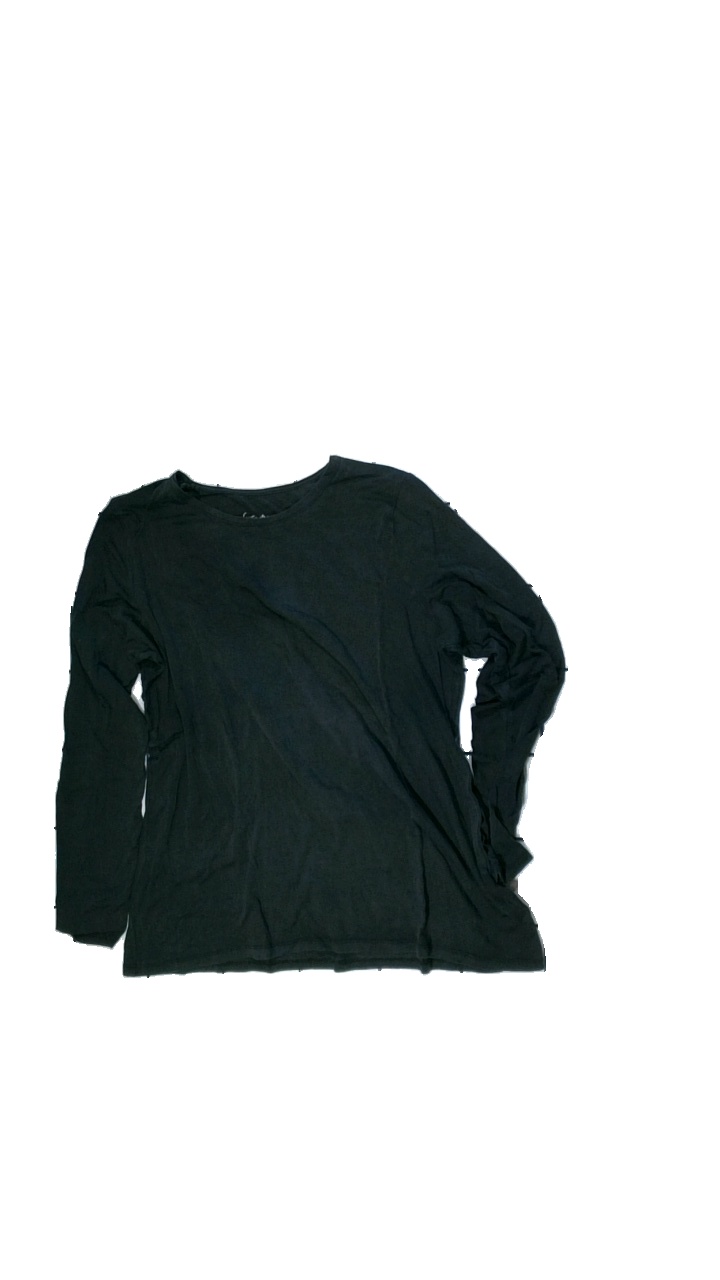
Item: Top (Ladies)
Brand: Gudrun Sjödén
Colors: Grey
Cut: Regular
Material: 100% viscose
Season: All
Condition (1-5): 3
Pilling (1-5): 5
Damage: a few loose threads
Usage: Reuse
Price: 50-100